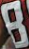
Number: 8